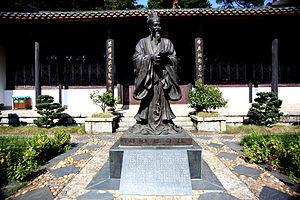
L'académie de la Grotte du cerf blanc, est une ancienne école chinoise située à Jiujiang, dans la province du Jiangxi qui fut l'une des quatre plus prestigieuses académies de Chine. Elle est aujourd'hui un important site historique.